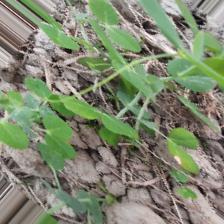
Label: Normal